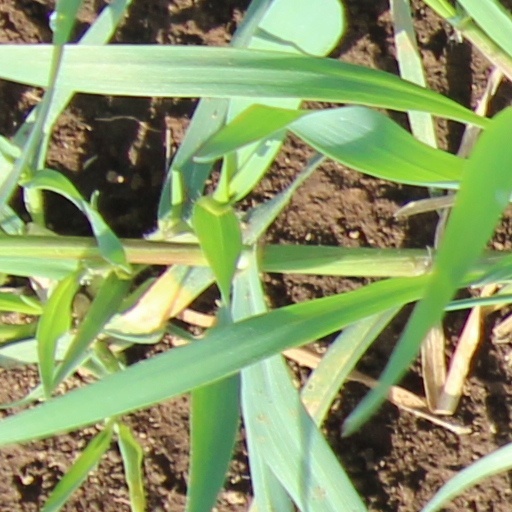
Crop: wheat